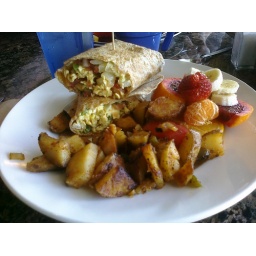
breakfast burrito w/ homefries + fruit at hill street cafe in oceanside.